Danish language

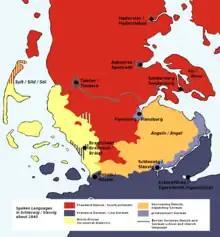
Language shift in the 19th century in southern Schleswig

After the Schleswig referendum in 1920, a number of Danes remained as a minority within German territories.